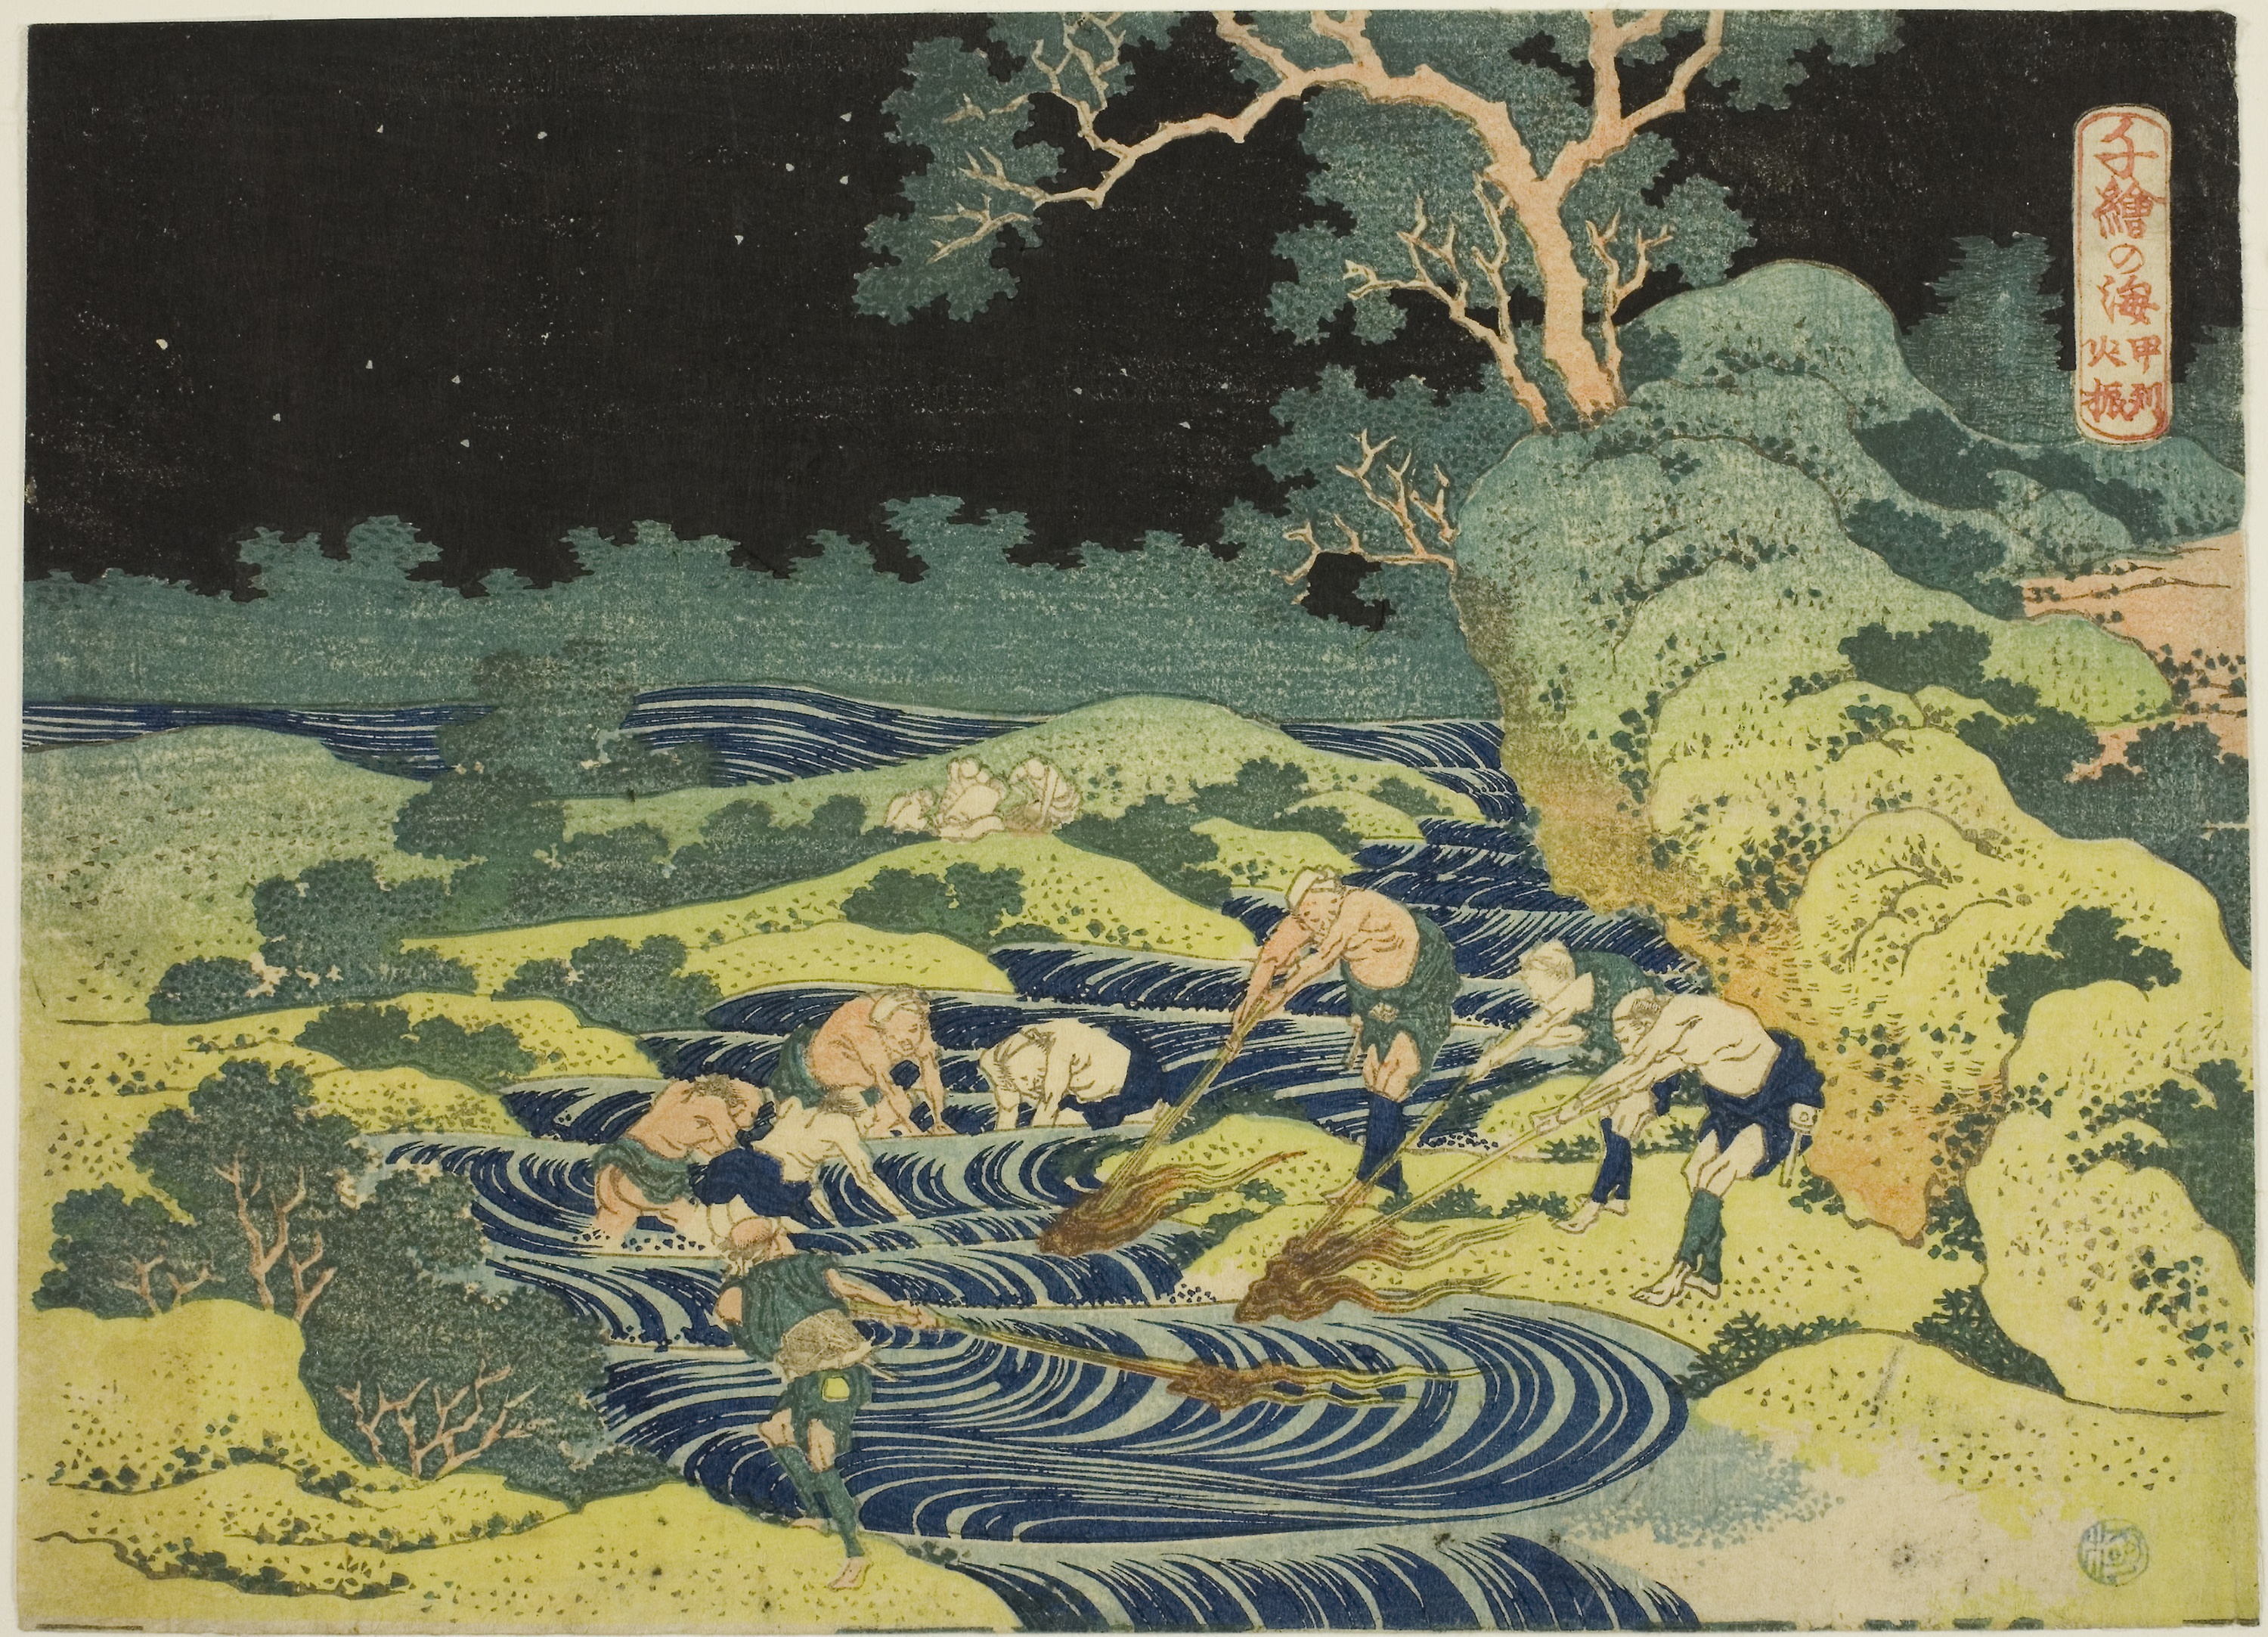
fauna, art, tree, water, organism, illustration, grass, plant, printmaking, painting, visual arts